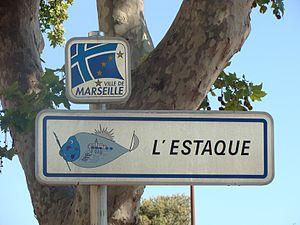
Panneau placé par la ville de Marseille à l'entrée du quartier de l'Estaque
L'Estaque est un quartier du 16ᵉ arrondissement de Marseille, au nord-ouest de la ville. Ses habitants sont les Estaquéens.